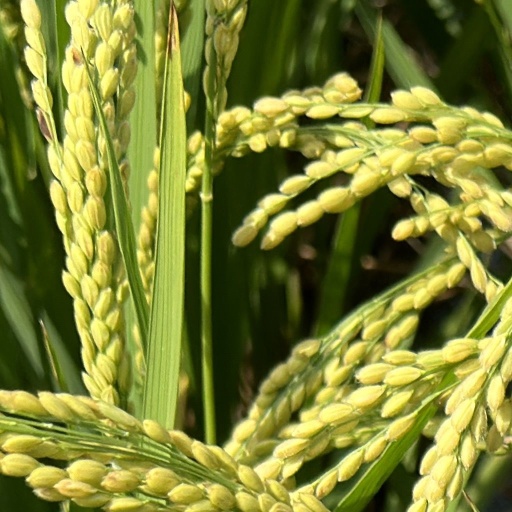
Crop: rice